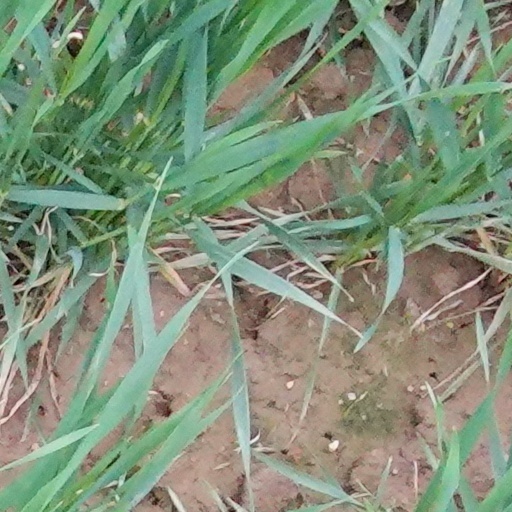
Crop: wheat